Camille Mortenol

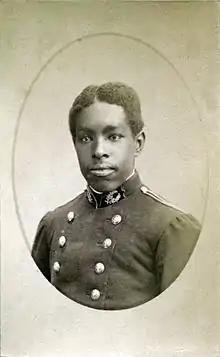
Camille Mortenol, student officer at the École polytechnique de Paris.

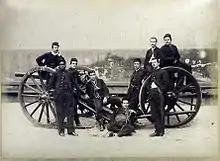
Camille Mortenol, student officer at the École polytechnique de Paris, 1880.

Sosthène Héliodore Camille Mortenol began his external studies under the Brothers of Christian Instruction's primary school on rue Schoelcher in Pointe-à-Pitre and then began at the diocesan seminary-college in Basse-Terre founded by Monsignor Pierre Lacarrière on 1 January 1852. His good results, notably in mathematics, brought him to the attention of Victor Schœlcher, who gave him help and support He also benefitted from a 50% government bursary (decreed on 30 November 1875), which completed the 50% local bursary and a paid-for voyage to France aboard "Le Finistère" for secondary education at the Lycée Montaigne in Bordeaux.